Eastern Air Lines

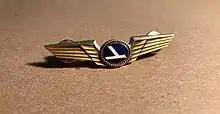
A lapel pin of Eastern Air Lines.

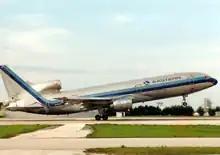
An Eastern Air Lines Lockheed L-1011-1 at Miami International Airport in 1989

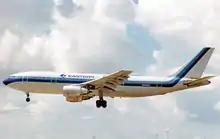
An Eastern Air Lines Airbus A300B4-100 at Miami International Airport in 1990

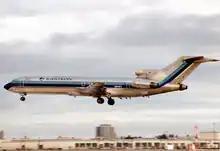
An Eastern Air Lines Boeing 727-200 Advanced at Miami International Airport in 1990

Several regional and commuter airlines provided passenger feed for Eastern via code sharing agreements with their aircraft liveries reflecting the Eastern mainline paint scheme. There were a number of brandings including: Eastern Express, Eastern Atlantis Express, and Eastern Metro Express. LIAT, a Caribbean-based airline, also operated Eastern Partner service.